International Radiation Protection Association

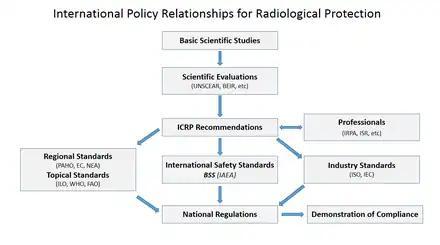
International policy relationships in radiological protection

The General Assembly, made up of representatives from the Associate Societies, is the representative body of the Association. It delegates authority to the Executive Council for the efficient administration of the affairs of the Association.